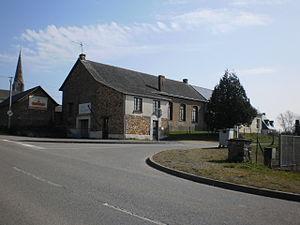
Pierric (Loire-Atlantique, France) - école
Pierric est une commune de l'Ouest de la France, située dans le département de la Loire-Atlantique, en région Pays de la Loire.